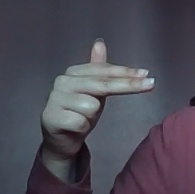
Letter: ghain